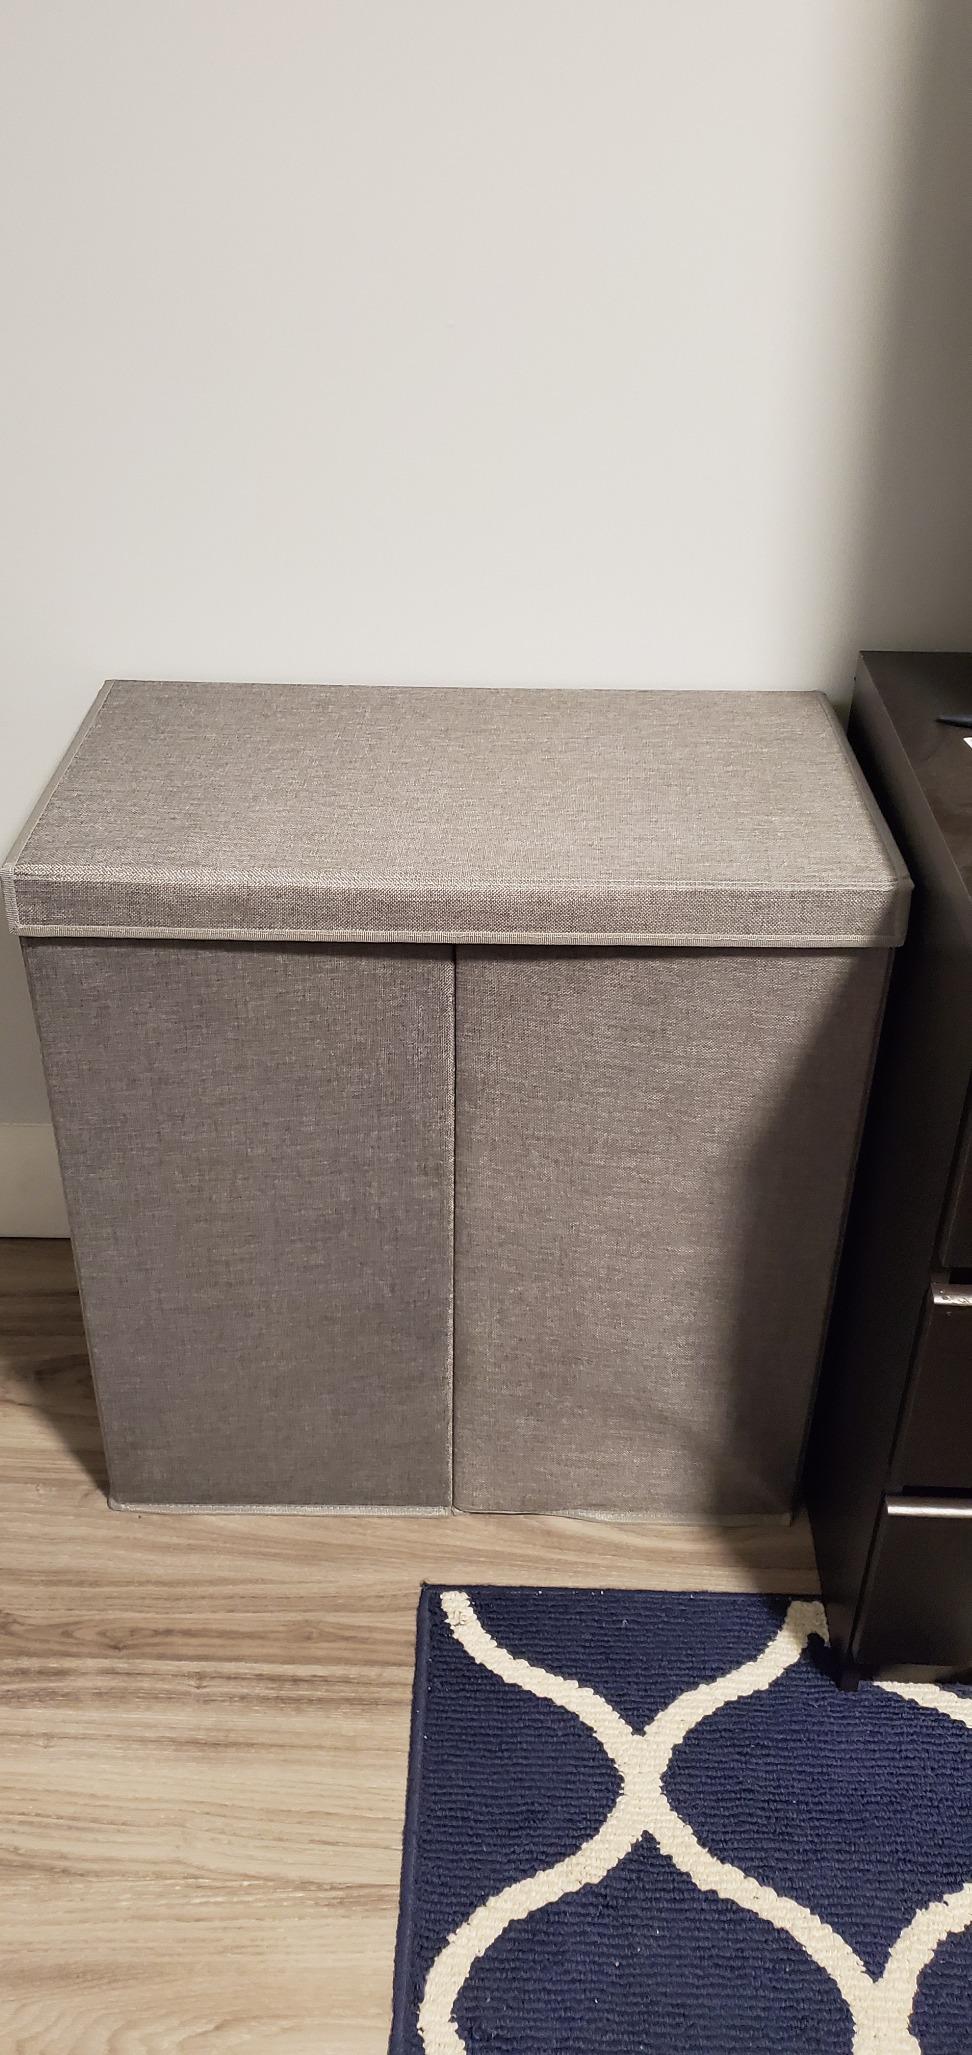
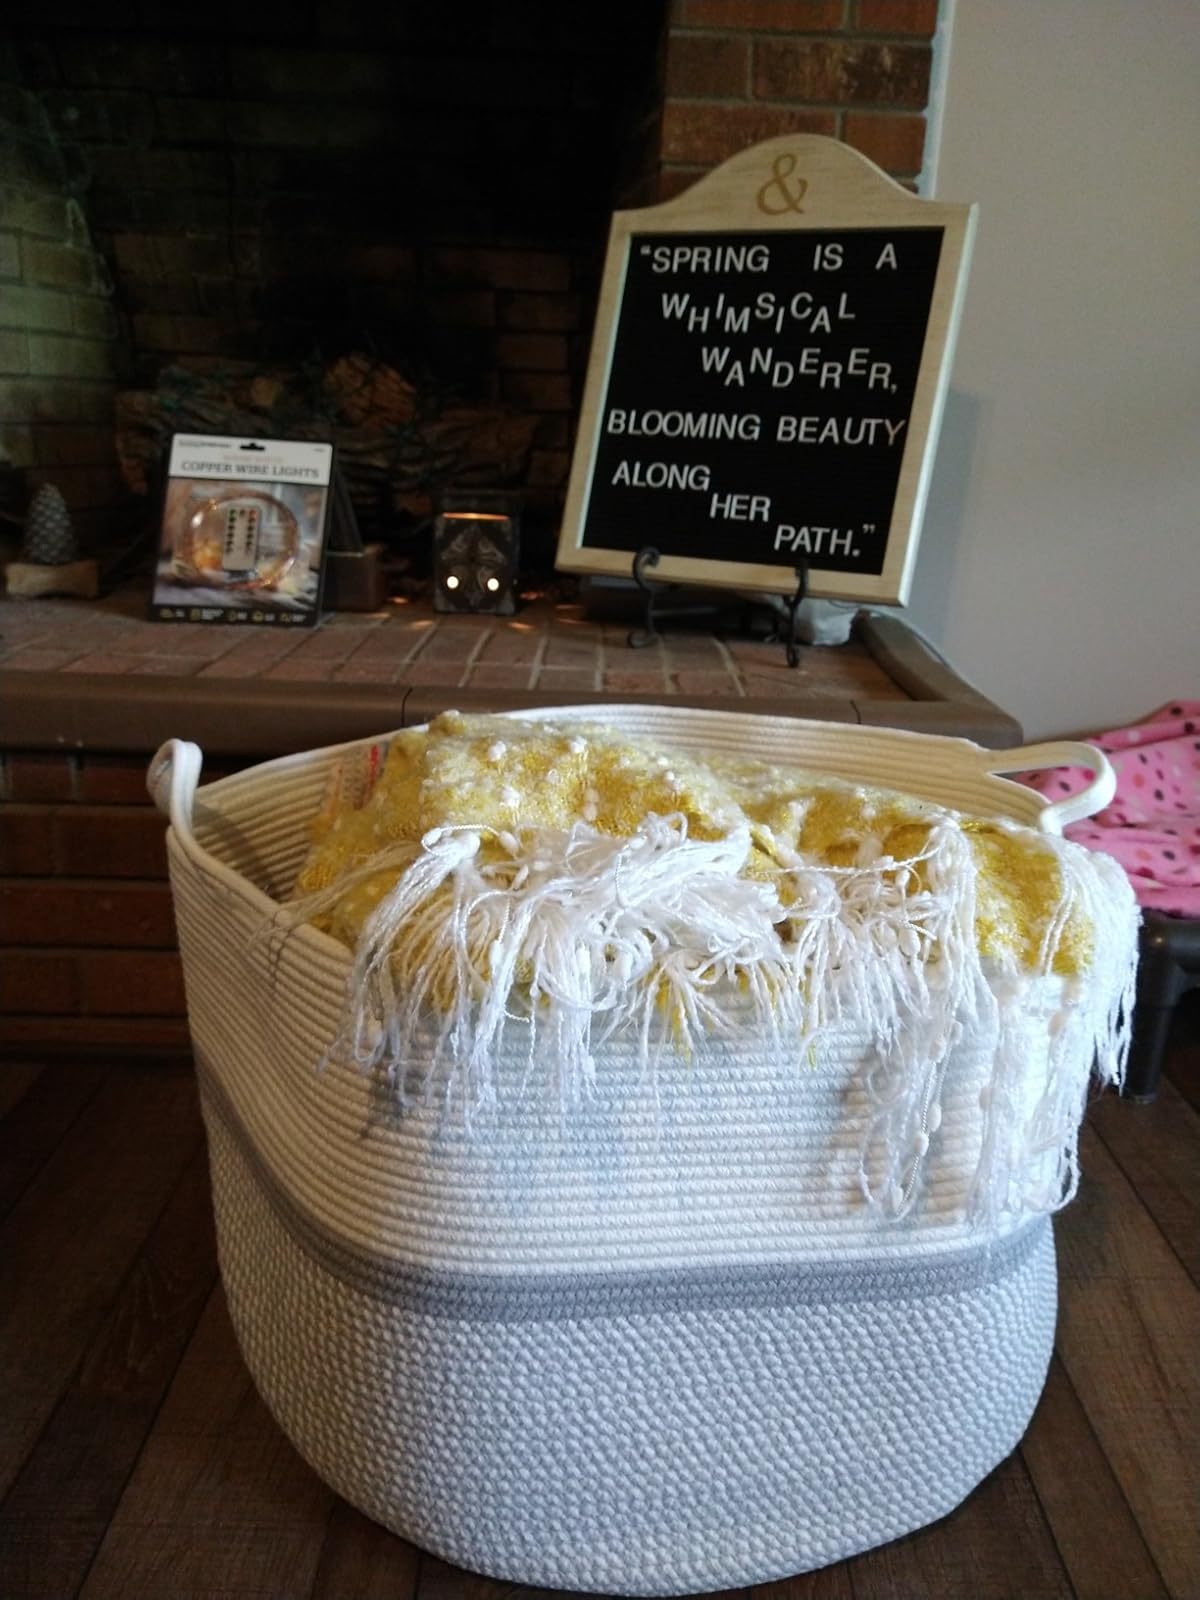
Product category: items_hamper
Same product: no